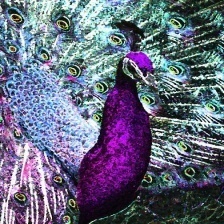
Species: PEACOCK
Scientific name: PAVO CRISTATUS